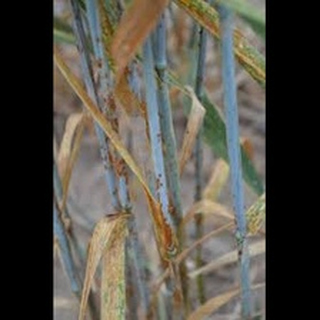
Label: wheat_black_rust